Sheborg Massacre

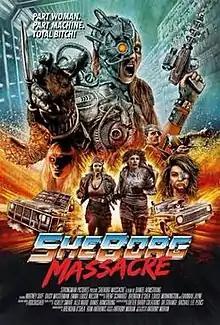
Film poster

Sheborg Massacre is 2016 Australian neo-pulp film written and directed by Daniel Armstrong and starring Daisy Masterman, Whitney Duff, and Emma-Louise Wilson.